Stone spheres of Costa Rica

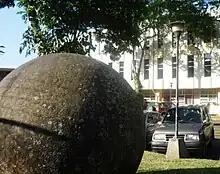
Pre-Columbian stone sphere, located at the University of Costa Rica as a symbol of tradition and ancient wisdom.

Before the arrival of the "Compañía Bananera de Costa Rica", a branch of the United Fruit Company, and banana plantations in the 1930s, there was dense vegetation in this area. Resources available to Precolumbian inhabitants in this alluvial plain consisted of riverine and ocean resources, including mangrove forests located in the Terraba and Sierpe Rivers.